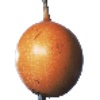
Label: Granadilla 1